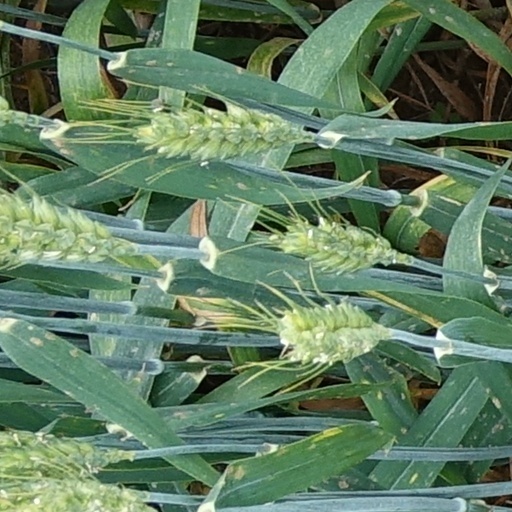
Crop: wheat